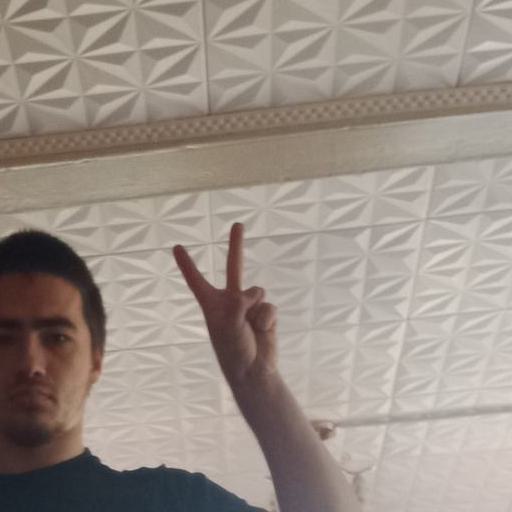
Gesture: peace